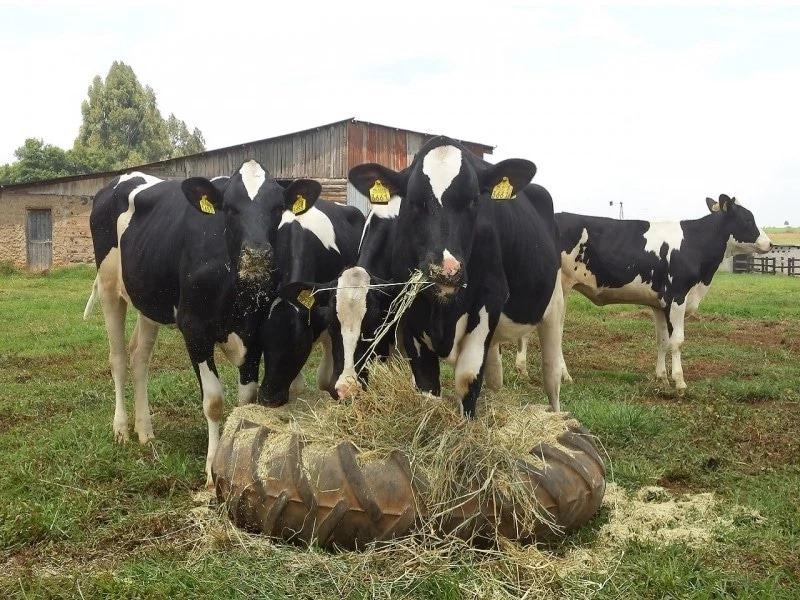
Ng'ombe ambao wanakula katika zizi. Ng'ombe hao ni zaidi ya watatu, nyuma yao kuna mjemgo ama kuna jumba ambayo imejengwa kwa mabati.